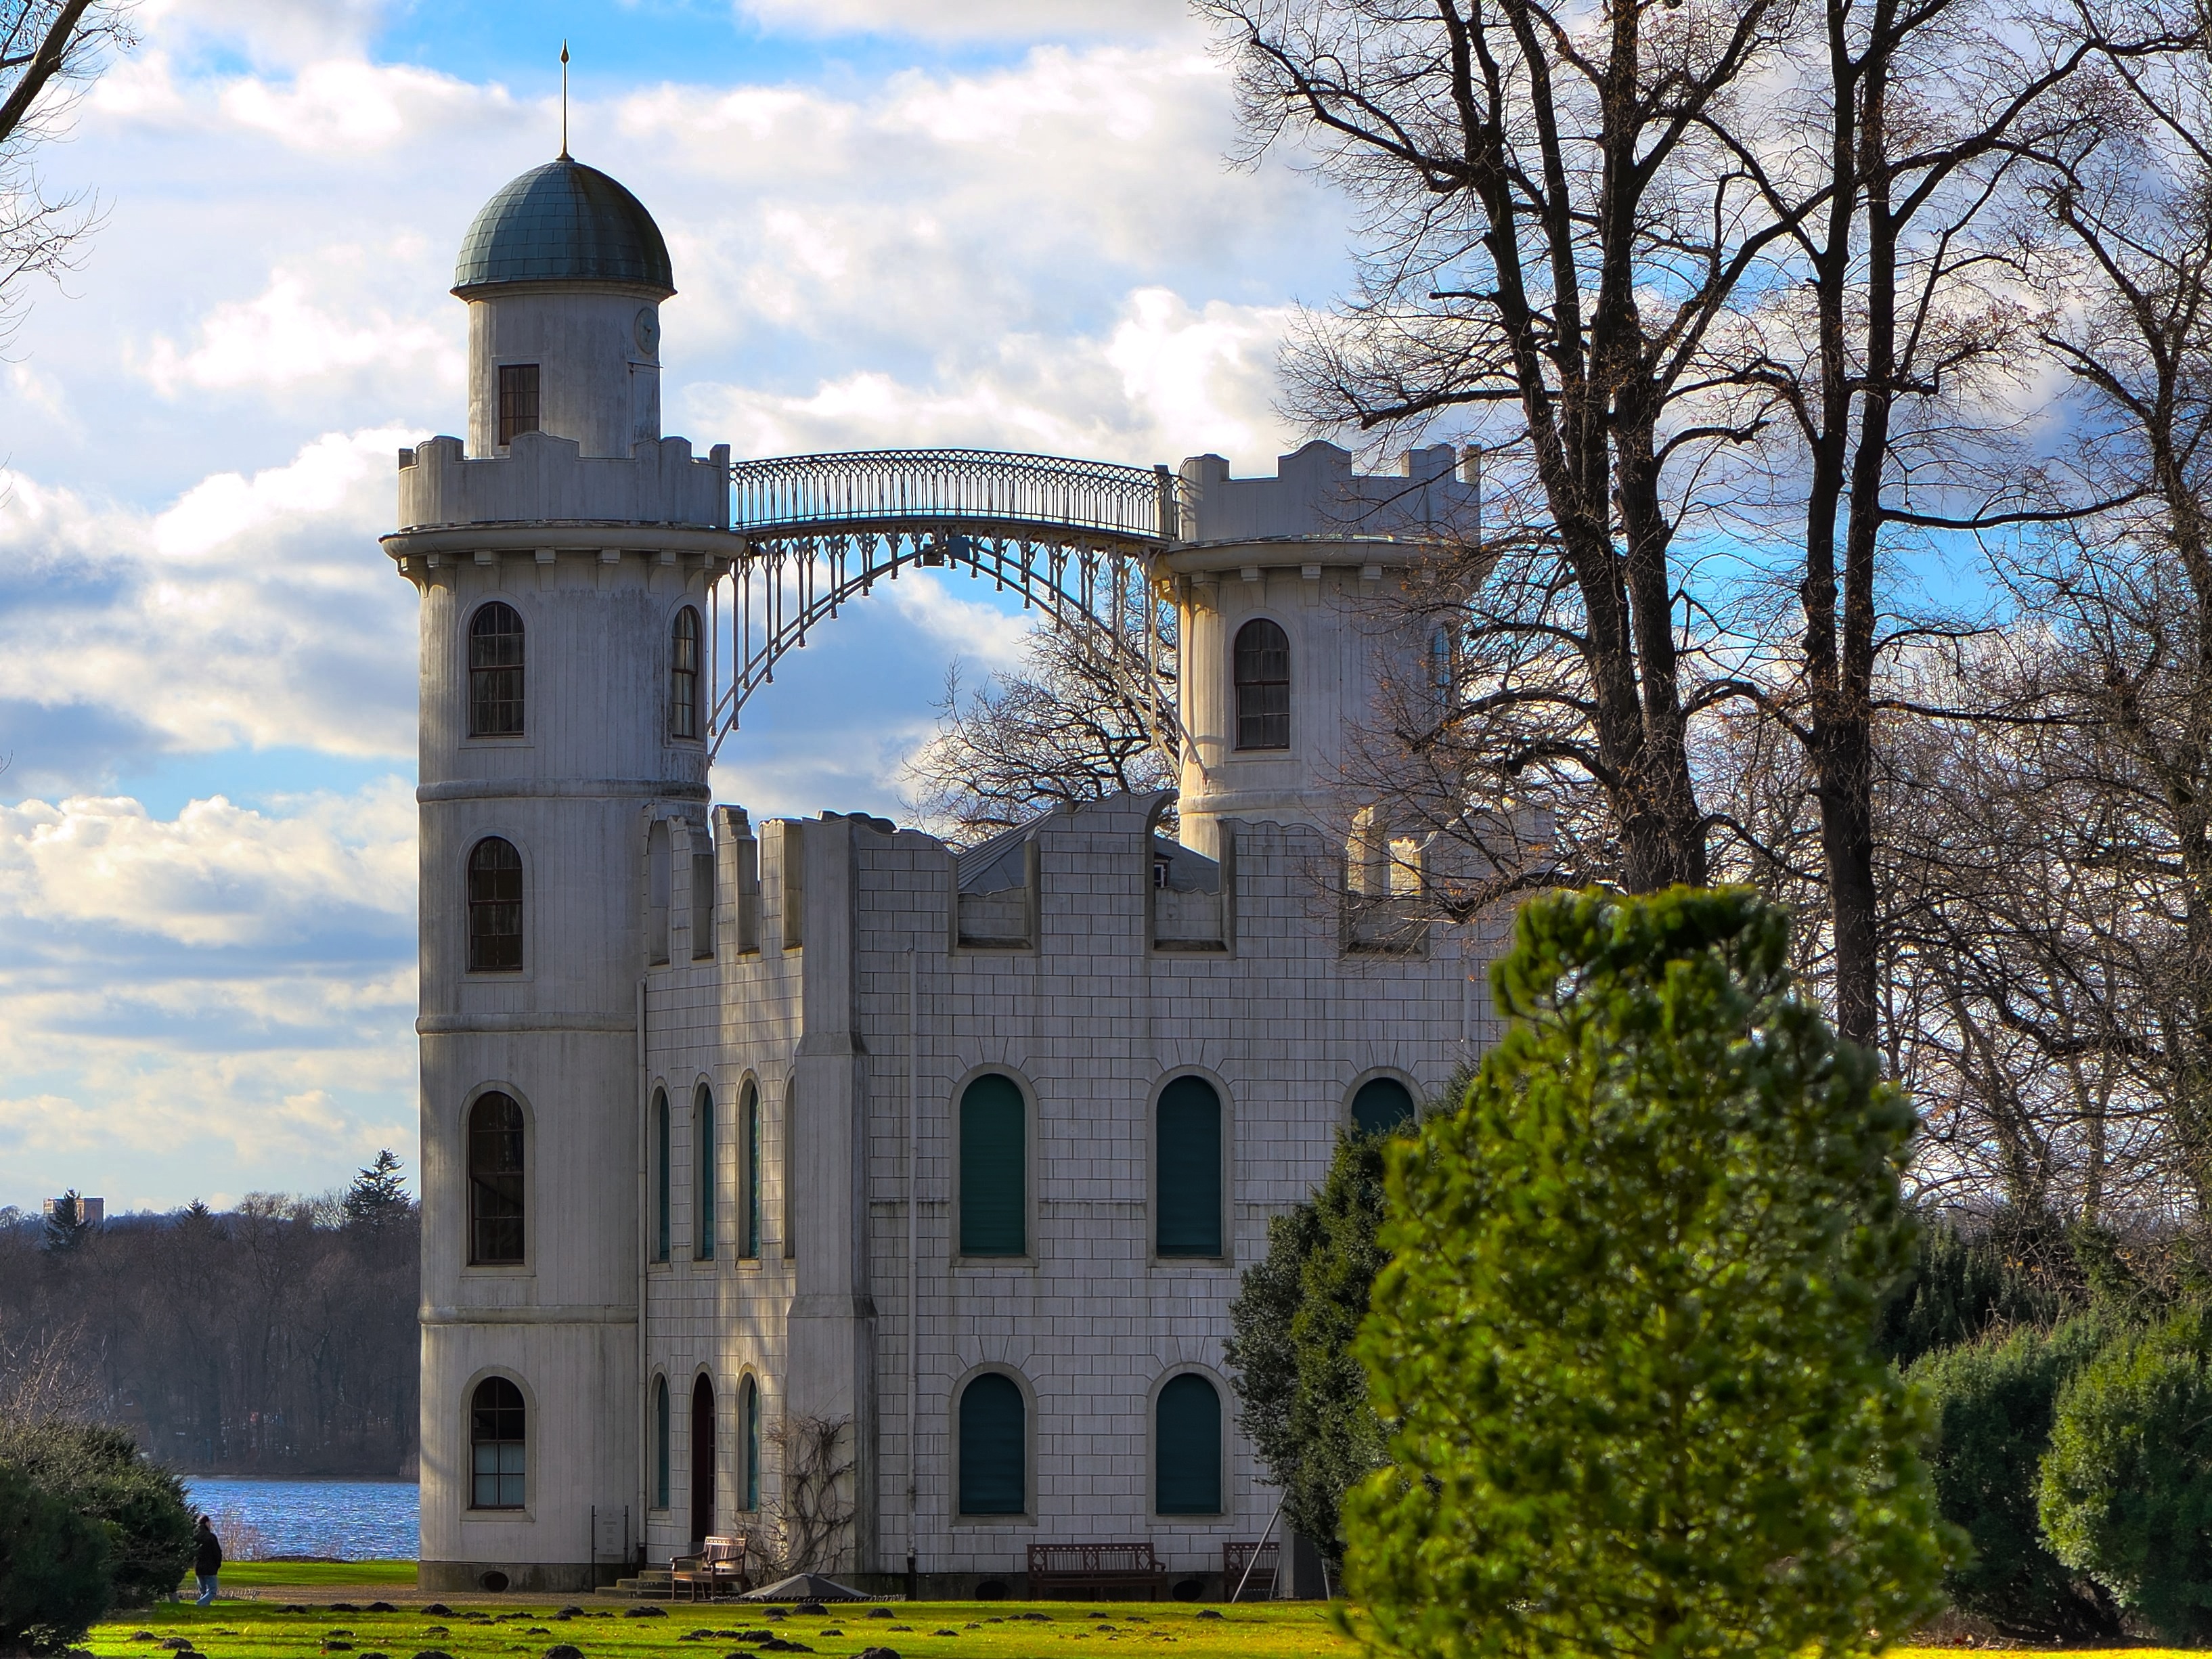
nature, building, chateau, palace, tower, romantic, castle, place of worship, monastery, berlin, estate, stately home, peacock island